Black Panther (video game)

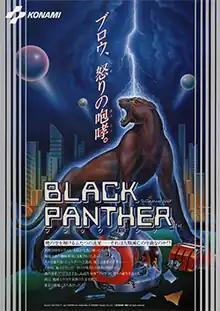
Arcade flyer

Black Panther (ブラックパンサー ) is a 1987 beat 'em up game developed and published by Konami for arcades. The player controls a cybernetic black panther cat who has to save the Earth by clawing, jumping, and shooting at enemies, collecting power-ups, and defeating bosses to advance levels.